Ourches

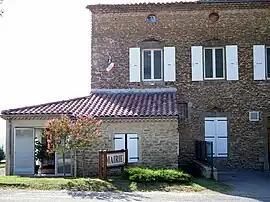
Town hall

Ourches is a commune in the Drôme department in southeastern France.